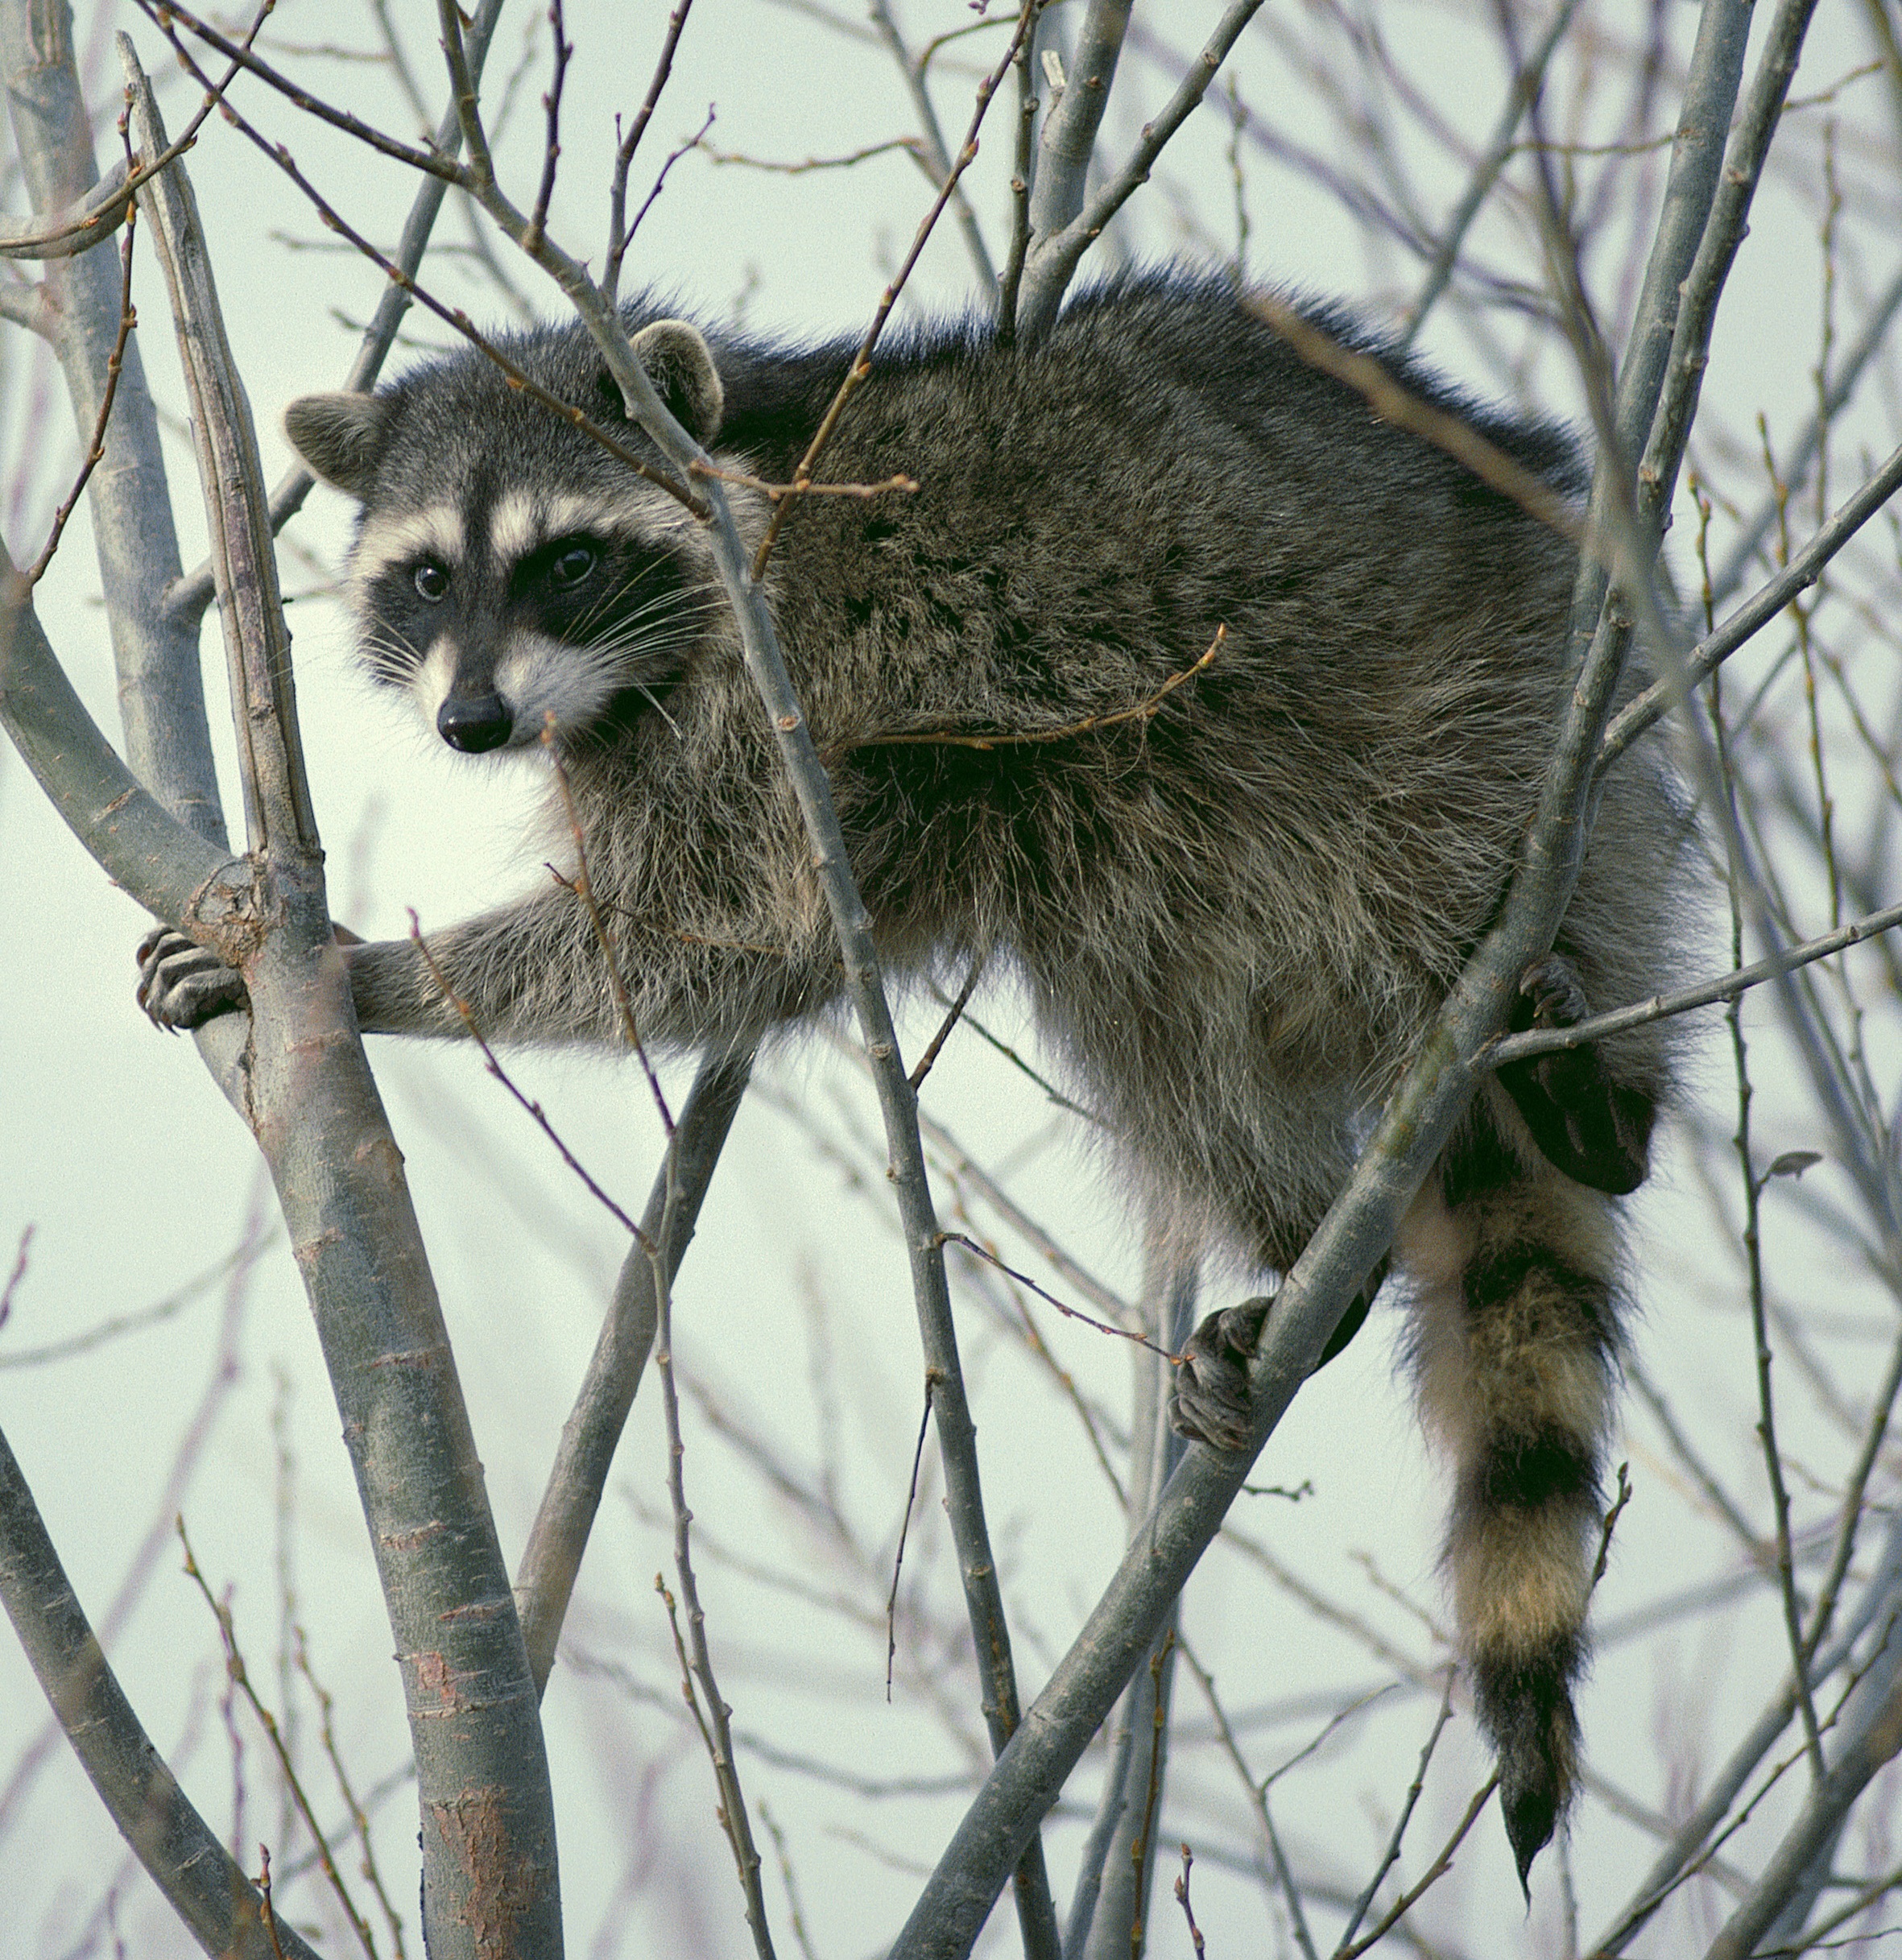
tree, nature, branch, cute, wildlife, fur, mammal, climbing, fauna, outdoors, whiskers, mask, raccoon, tail, vertebrate, procyon, procyonidae, viverridae